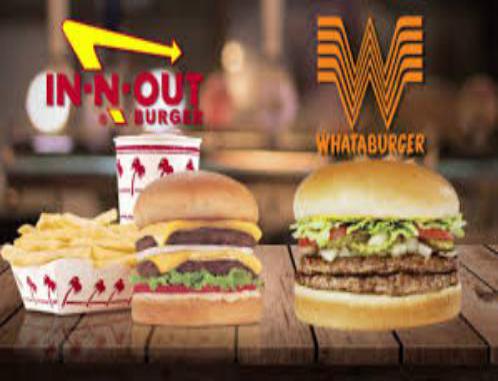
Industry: Clothes